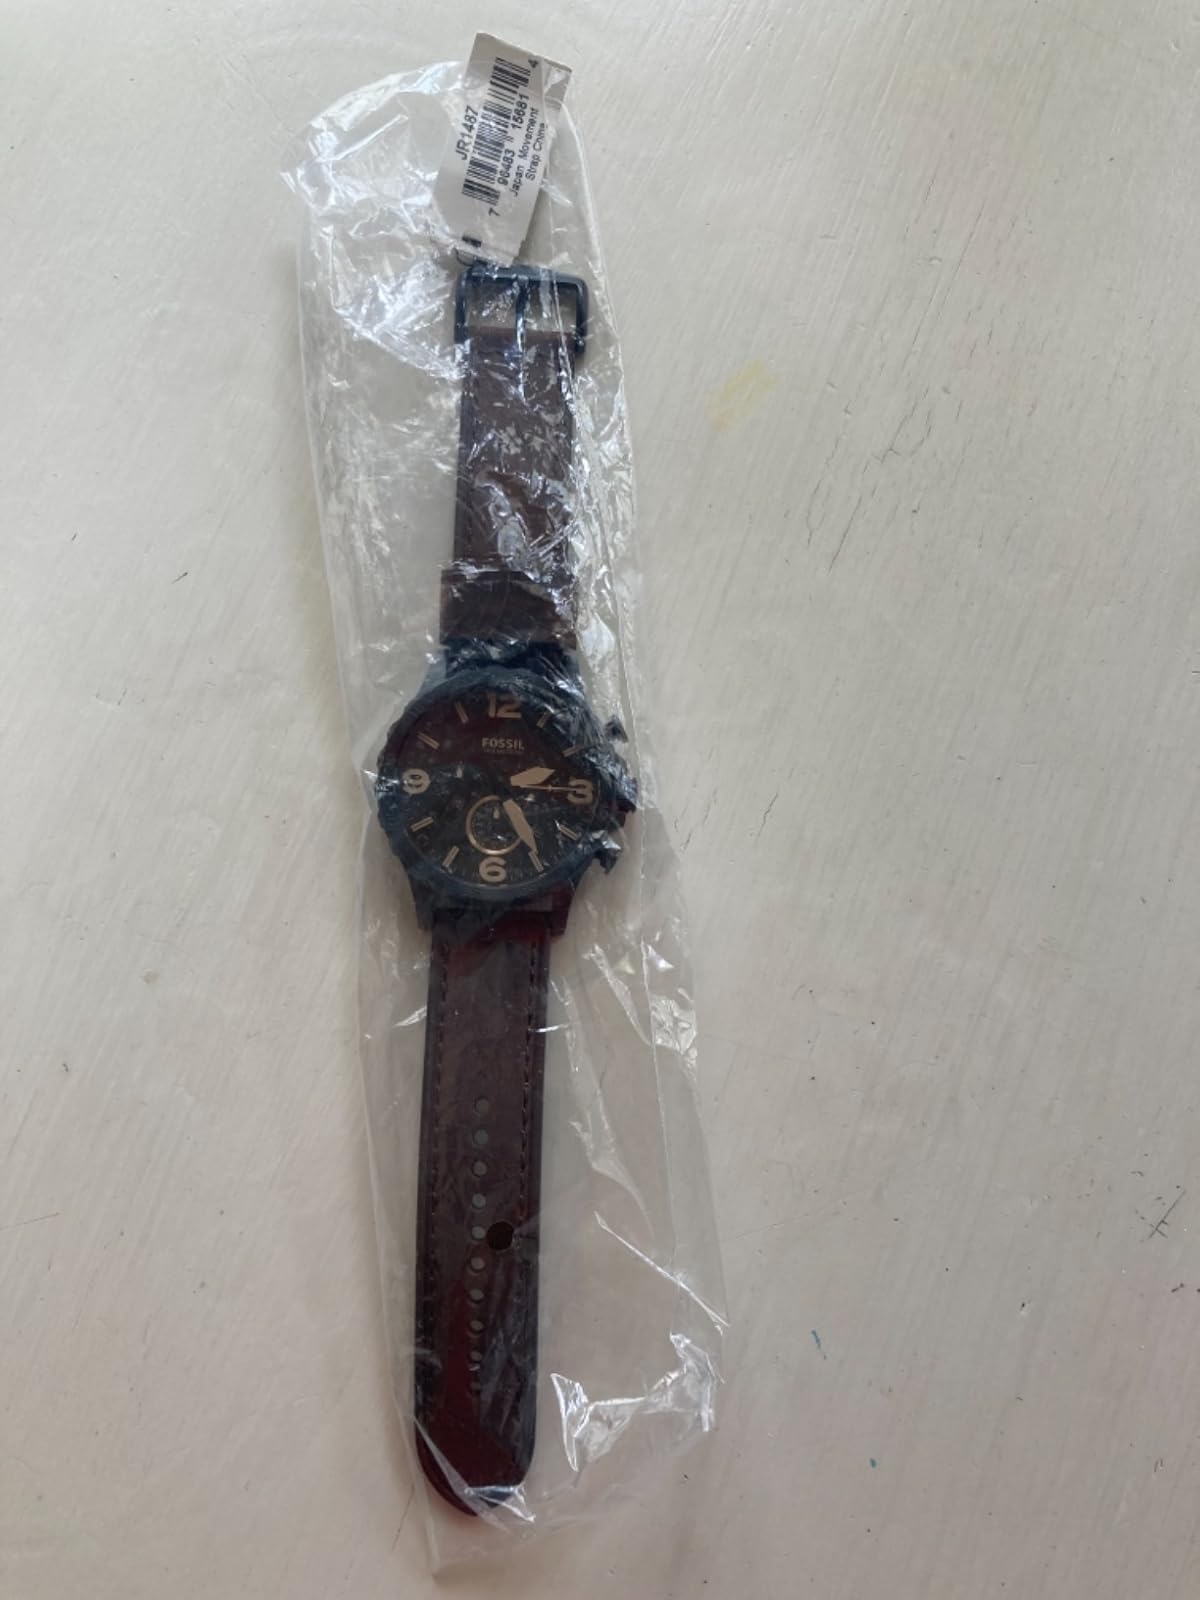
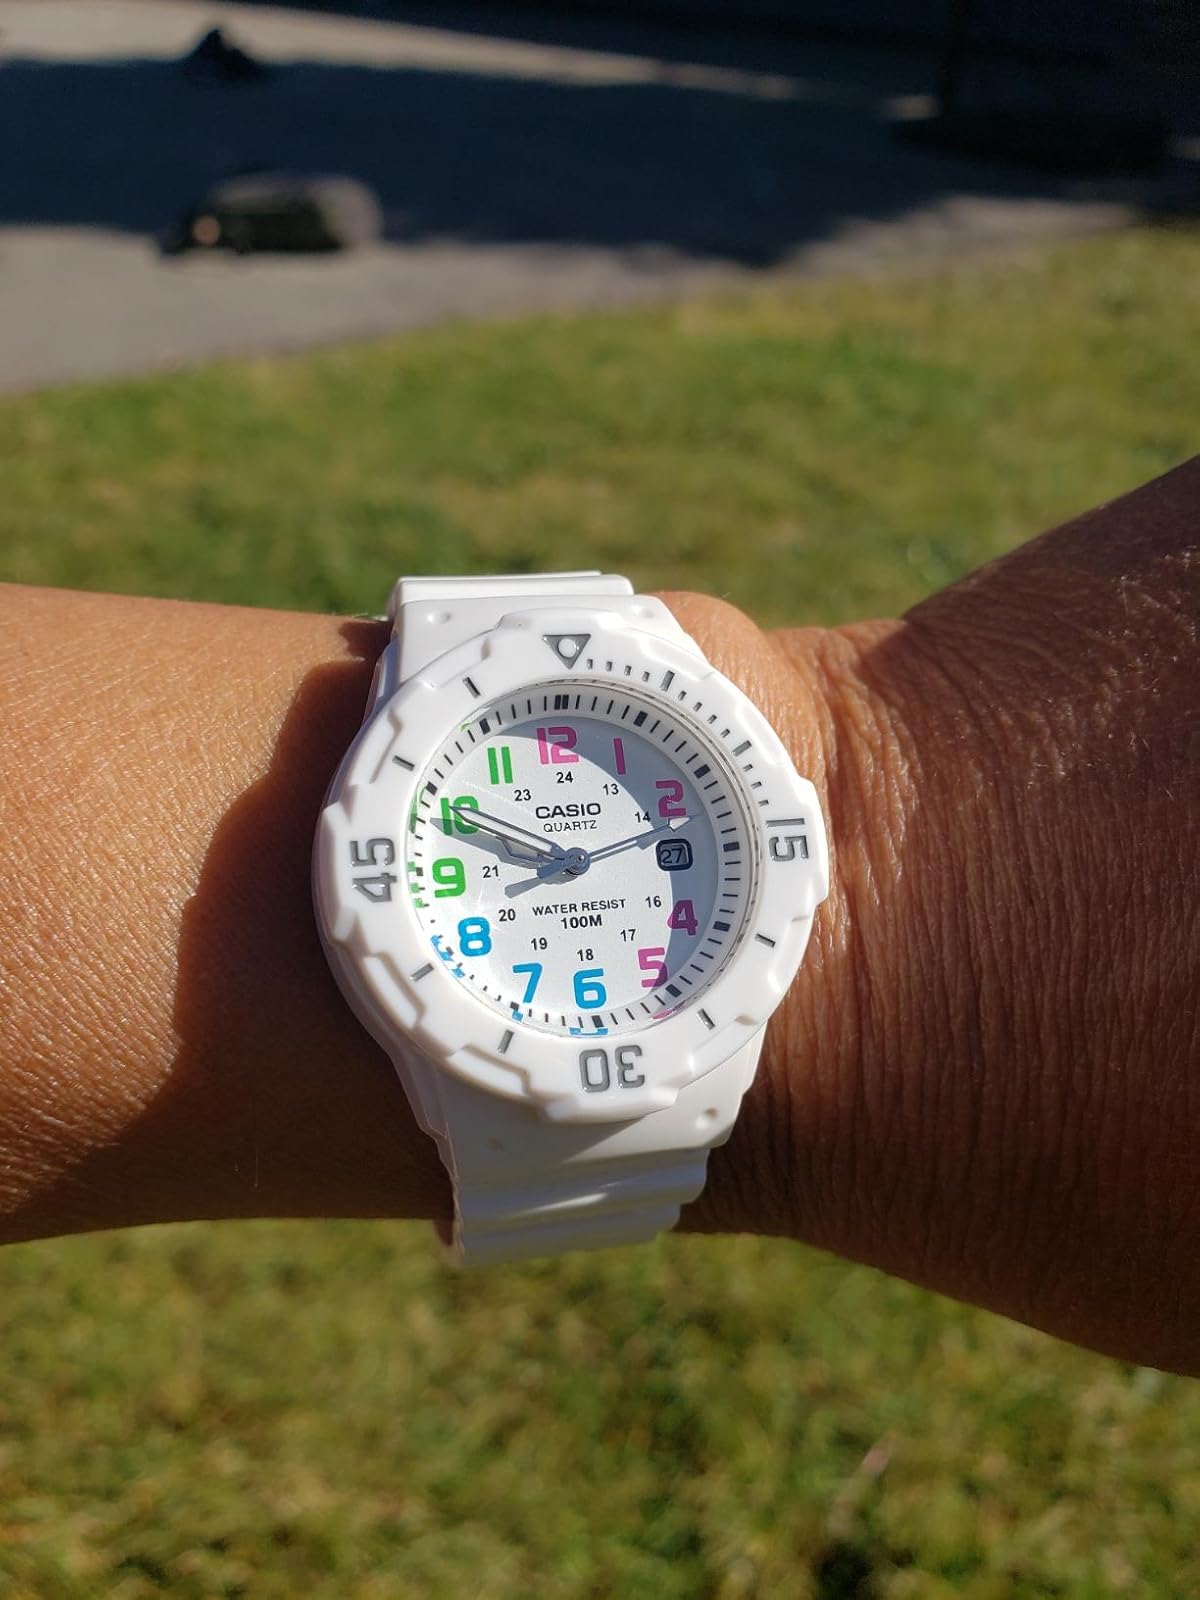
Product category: accessories_watch
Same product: no